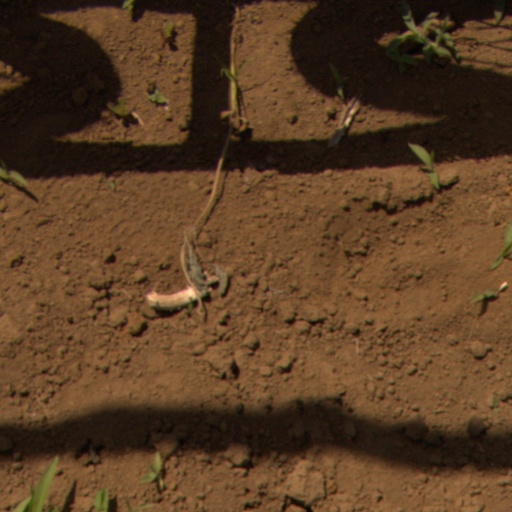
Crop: Jerusalem artichoke